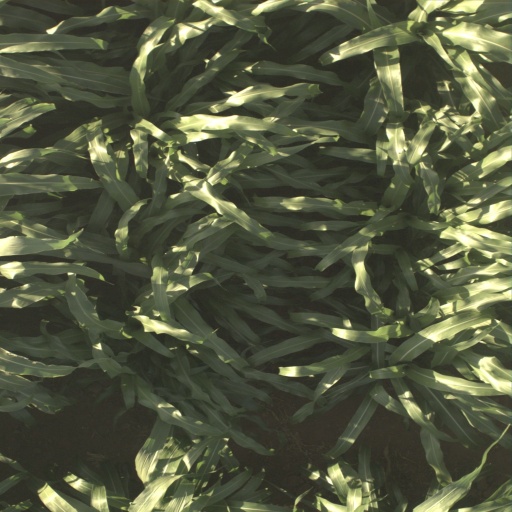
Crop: sorghum